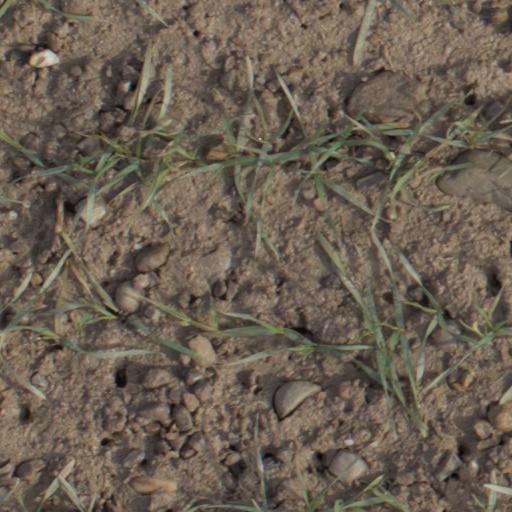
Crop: wheat